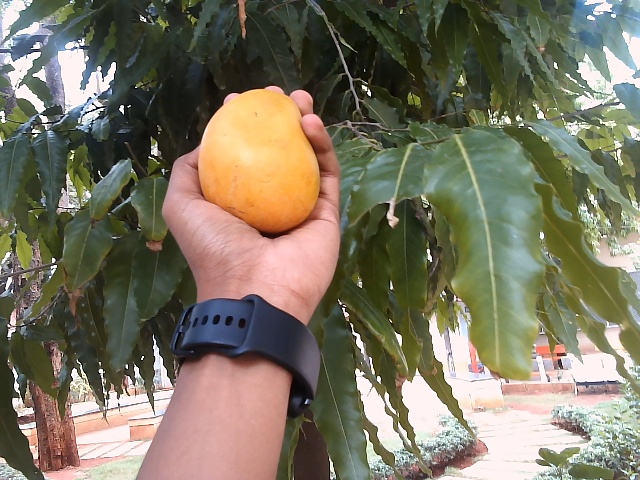
Label: Ripe_Mango